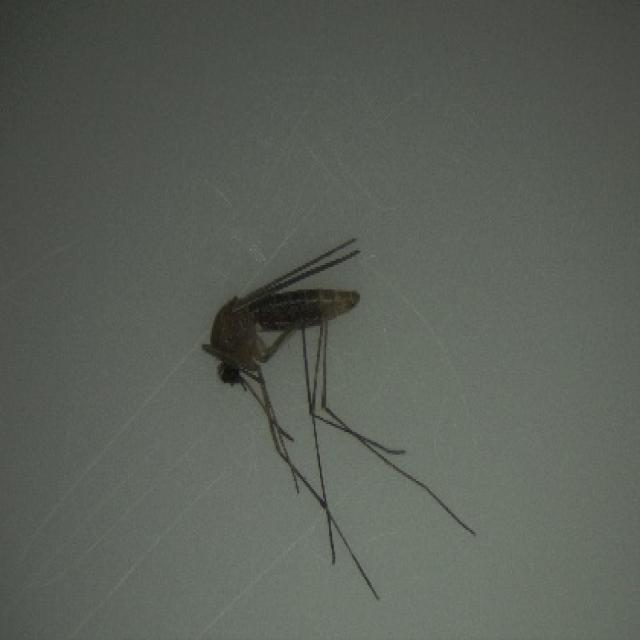
Species: culex_pipiens